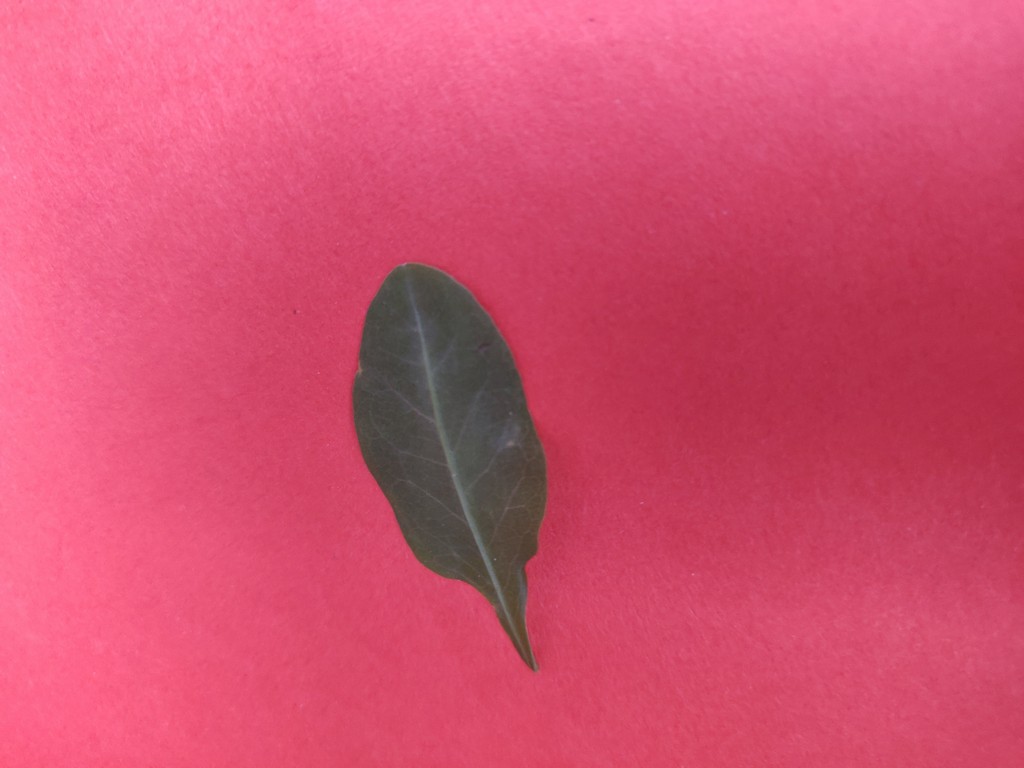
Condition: Healthy
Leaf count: single
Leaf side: front